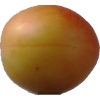
Label: cherry_wax